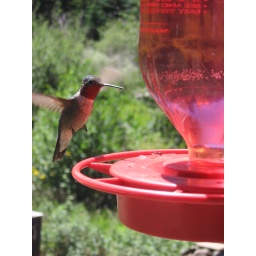
a humming bird hoveres over its favorite eating place.